Ruth A. Berman

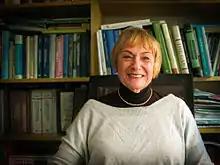
Ruth Berman

Ruth Berman (née Aronson, ; born 1935 in Cape Town, South Africa) is an Israeli linguist, Professor Emerita, Tel Aviv University, where she held the chair in “Language across the Lifespan.” Berman's research deals with the morphology, syntax, and lexicon of Modern Hebrew, first language acquisition in cross-linguistic perspective, later language development, and development of narrative and text construction abilities from early childhood across adolescence and adulthood.